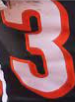
Number: 3